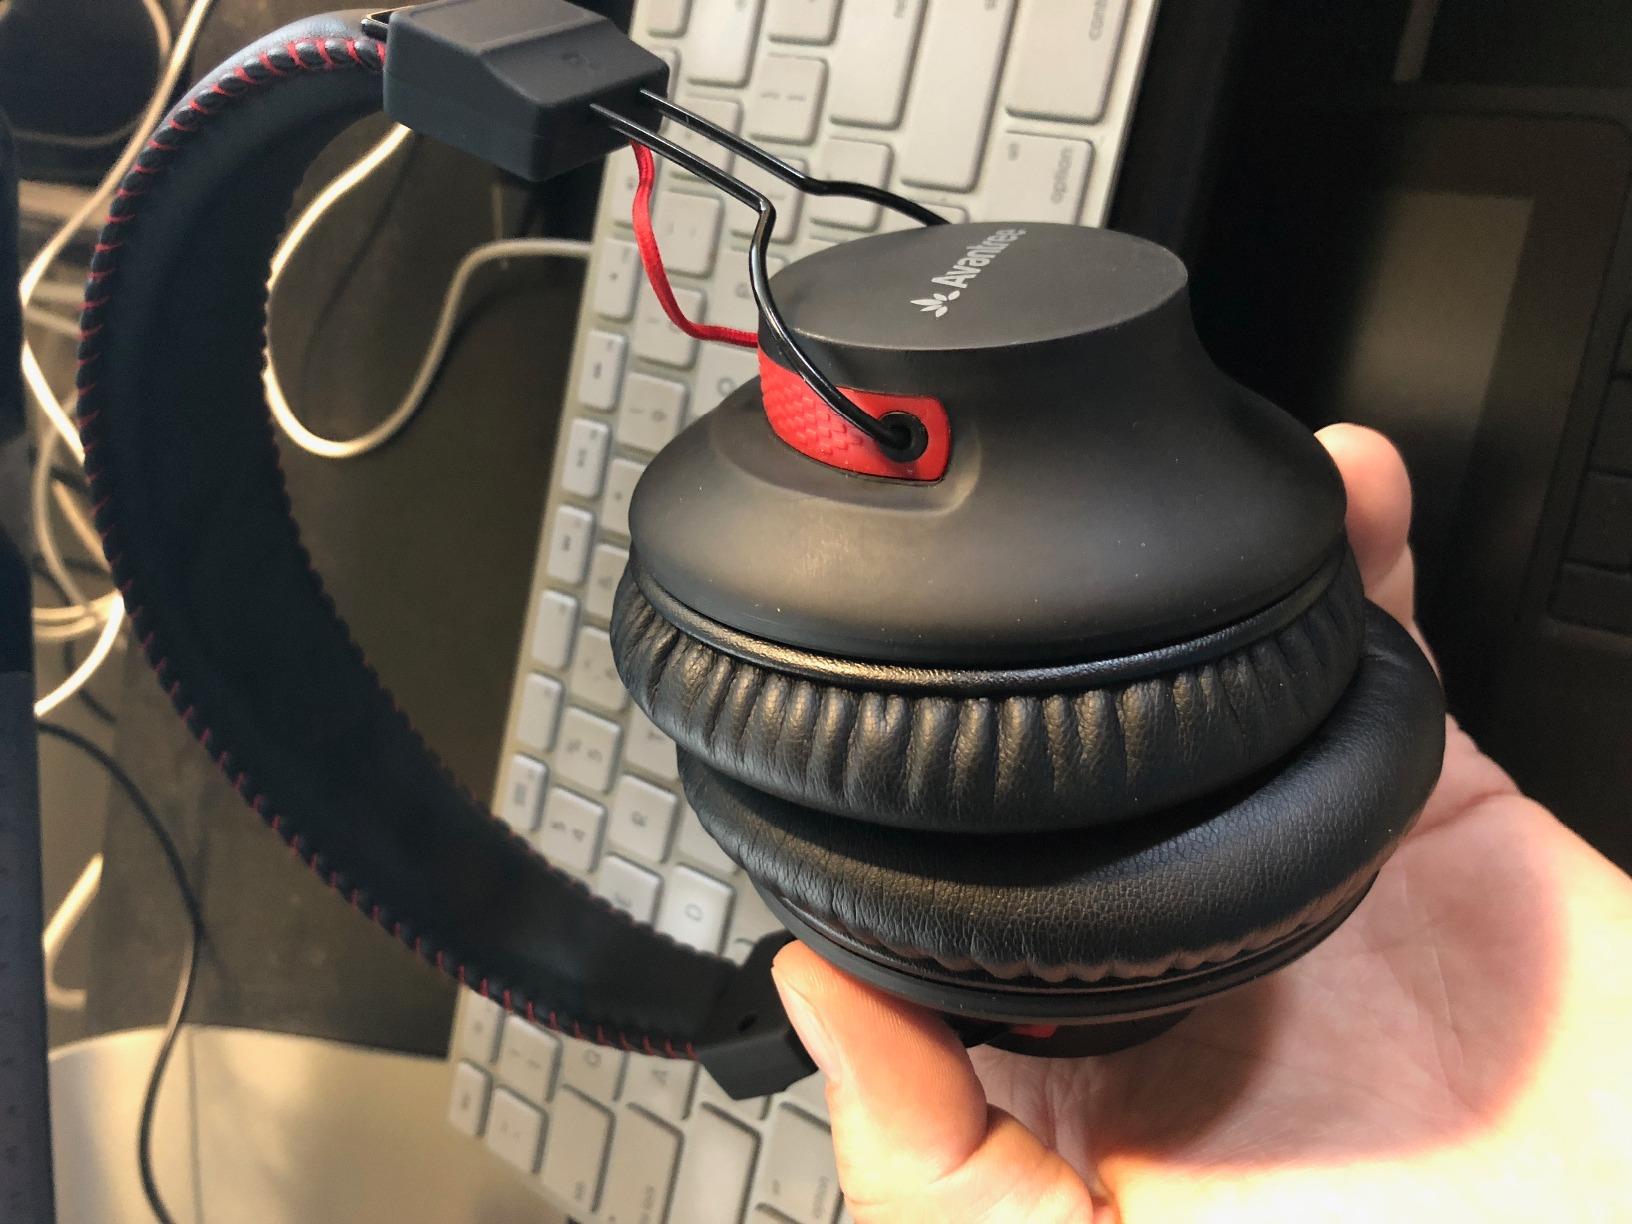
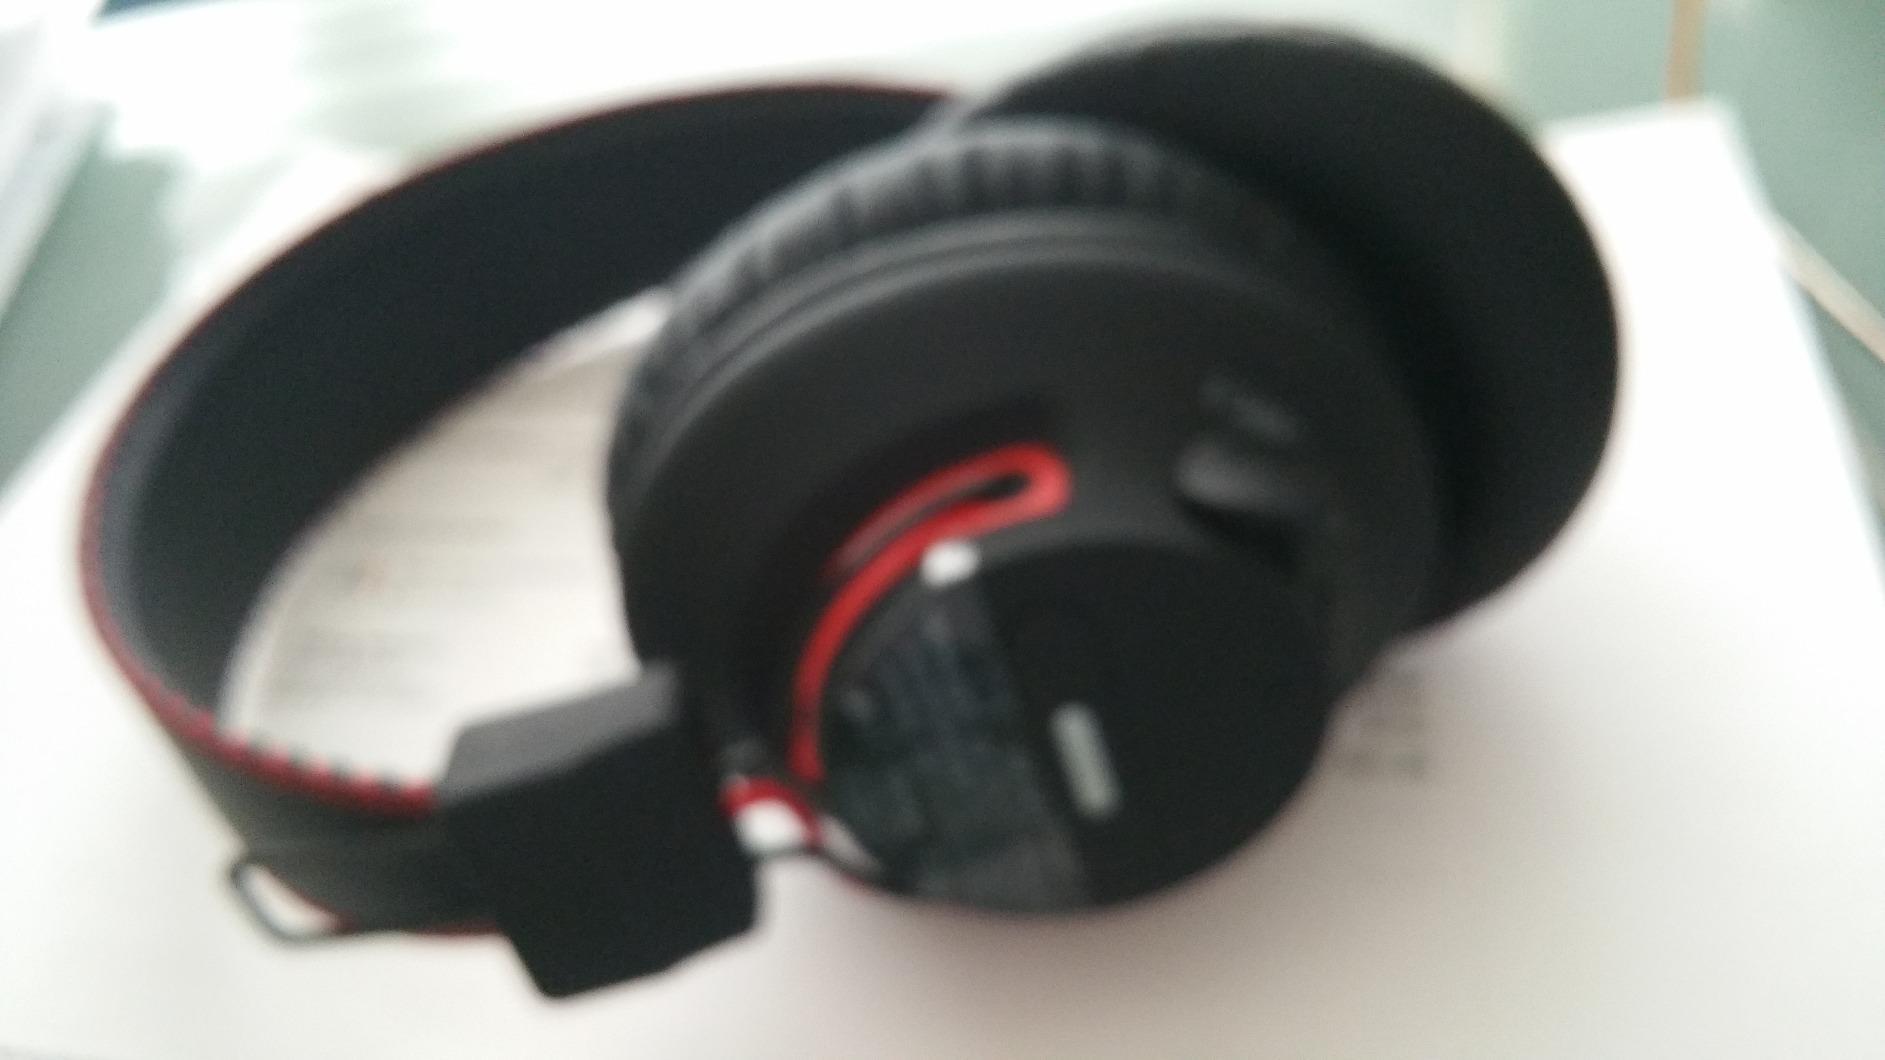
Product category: headphones
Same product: yes